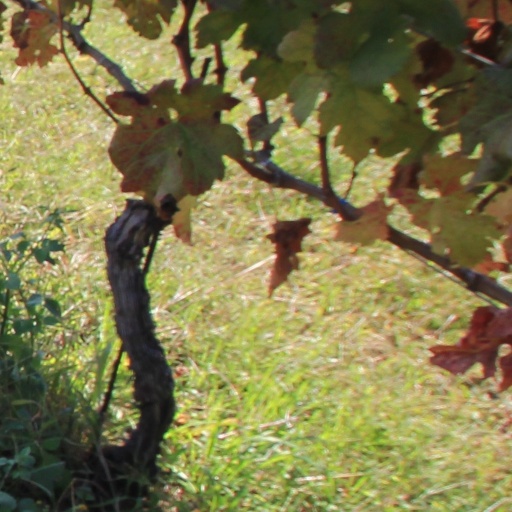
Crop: grape